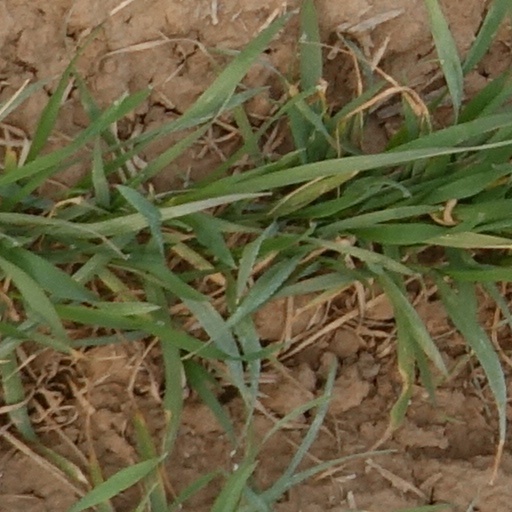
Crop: wheat